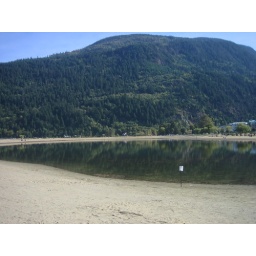
Every year around Thanksgiving (Canadian) there's a sand castle competition at Harrison hot springs